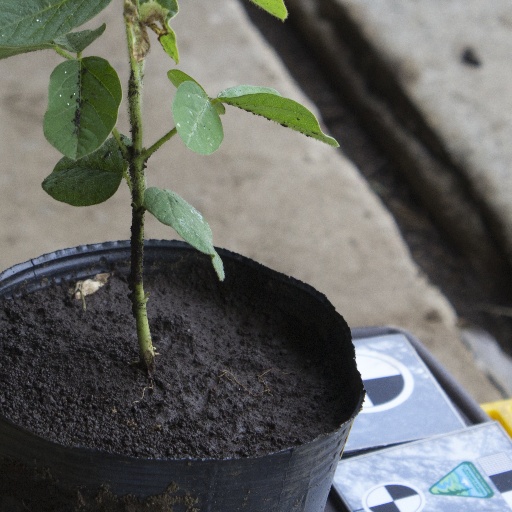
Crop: soybean